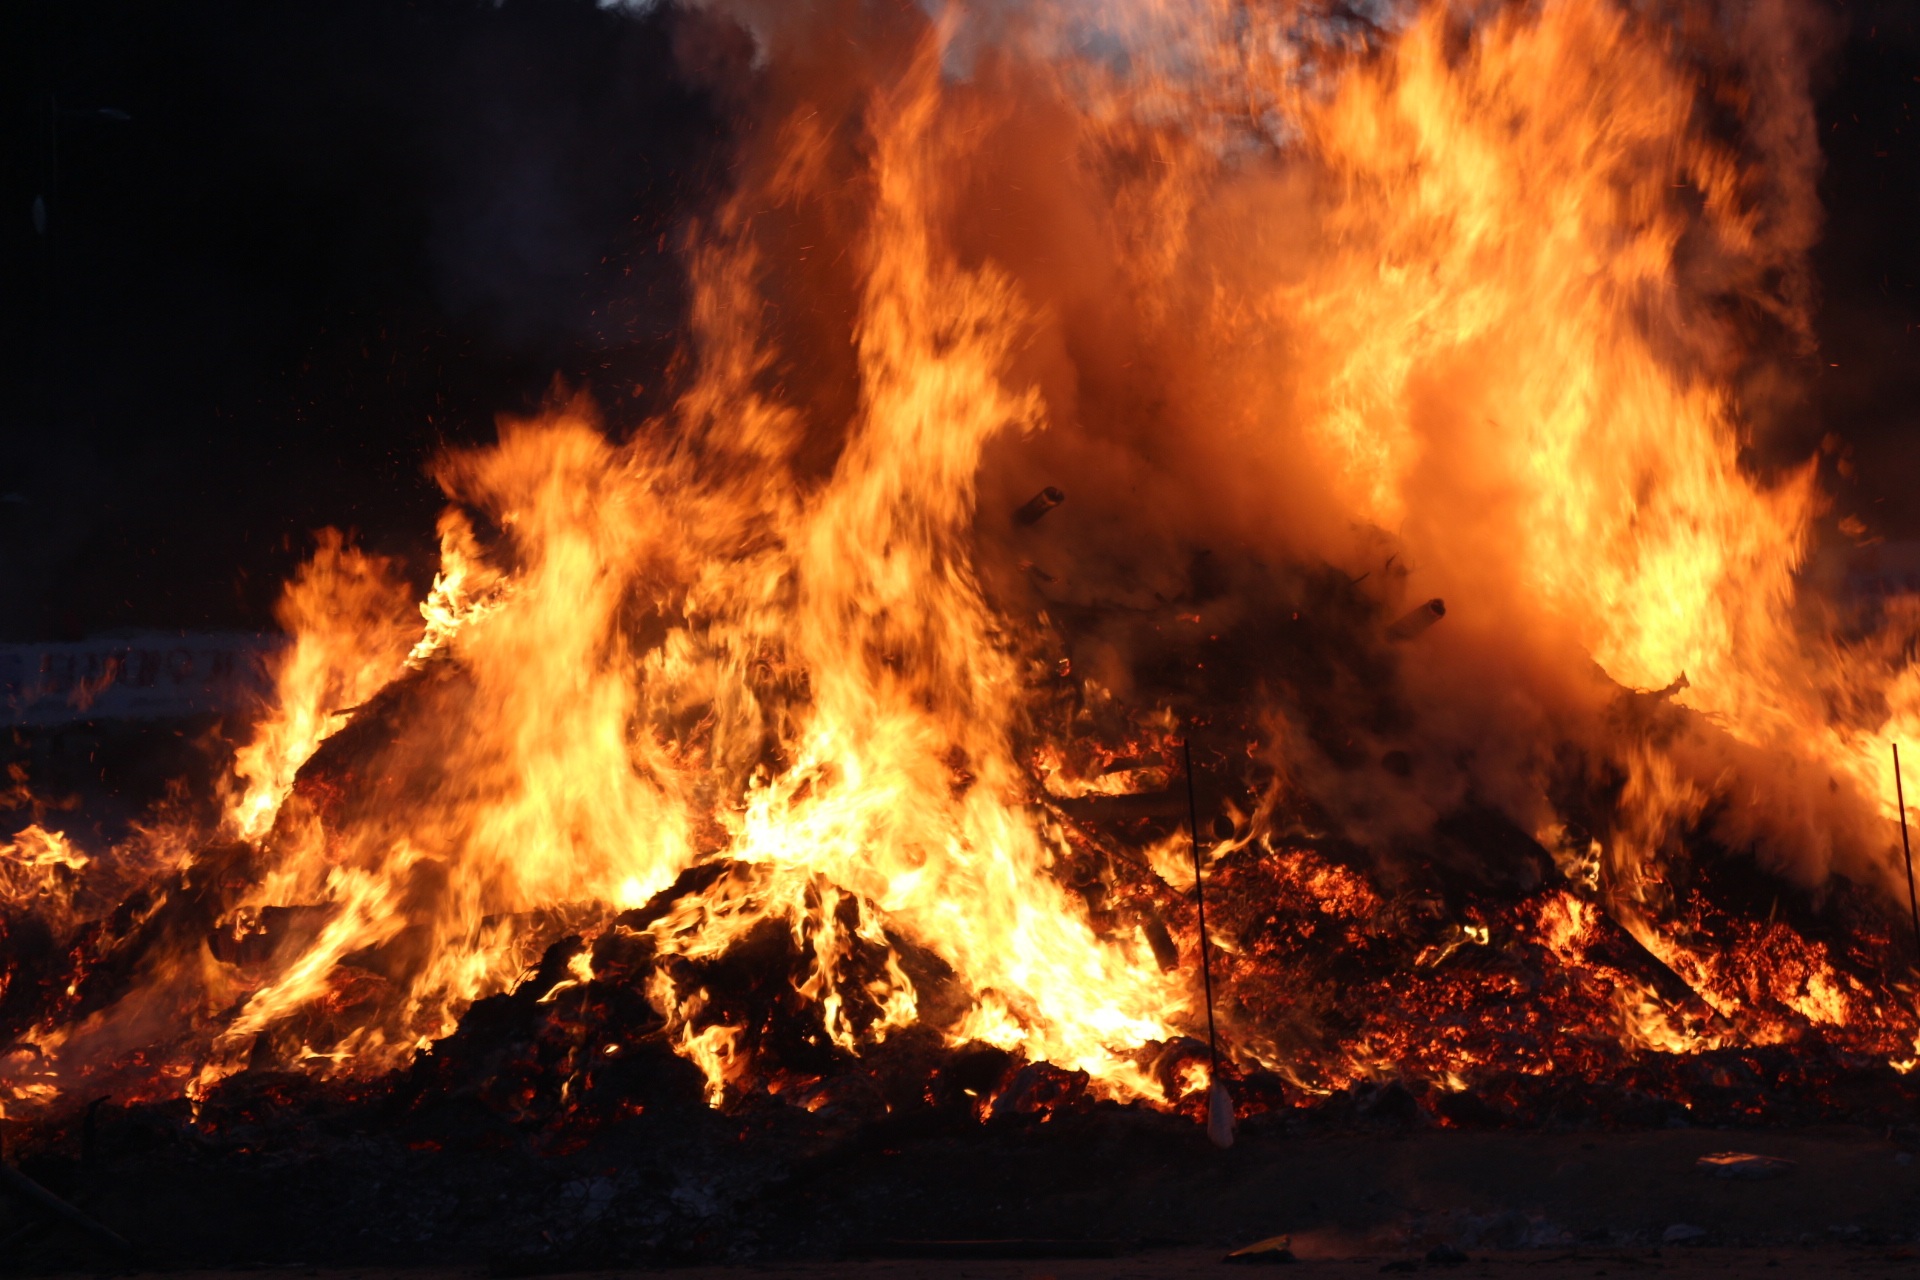
flame, fire, bonfire, wildfire, geological phenomenon, scorch daljip, daeboreum, daljip, burning look